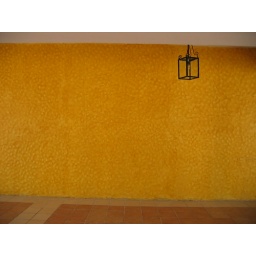
yellow wall in Mexico